Nashville Americans

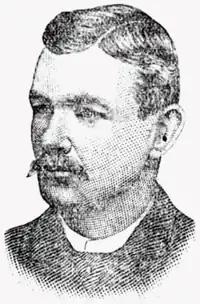
Pitcher Ed Dundon played over 30 major league games prior to joining Nashville.

Nashville's Southern League championship season of 1886 was to begin on April 15 at Augusta. The Opening Day roster consisted of pitchers Norm Baker, Tod Brynan, Ed Dundon, and Mike Smith; catchers Billy Earle, George McVey, and Al Schellhase; first baseman Billy O'Brien; second baseman Henry Bittman; third baseman James Hillery; shortstop Ollie Beard; left fielder/manager Walt Goldsby; center fielder Lefty Marr; and right fielder Len Sowders.